Daniel McMahan House

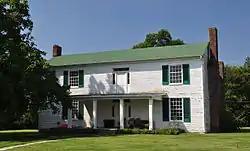
Daniel McMahan House, September 2014

The Daniel McMahan House is a property in Franklin, Tennessee, United States, that dates from c. 1800 and that was listed on the National Register of Historic Places in 1988.